Federico Baraibar

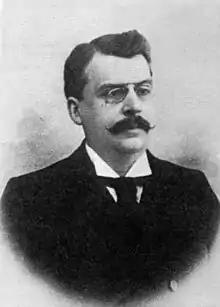
Baraibar in an undated photo

Federico Baraibar y Zumárraga (28 May 1851 – 25 February 1918) was a Spanish academic and politician. He translated several Greek classics into Spanish and laid the foundations for modern archaeology in the province of Álava. As a politician, he served as the first 20th-century mayor of Vitoria and as President of the Deputation of Álava.